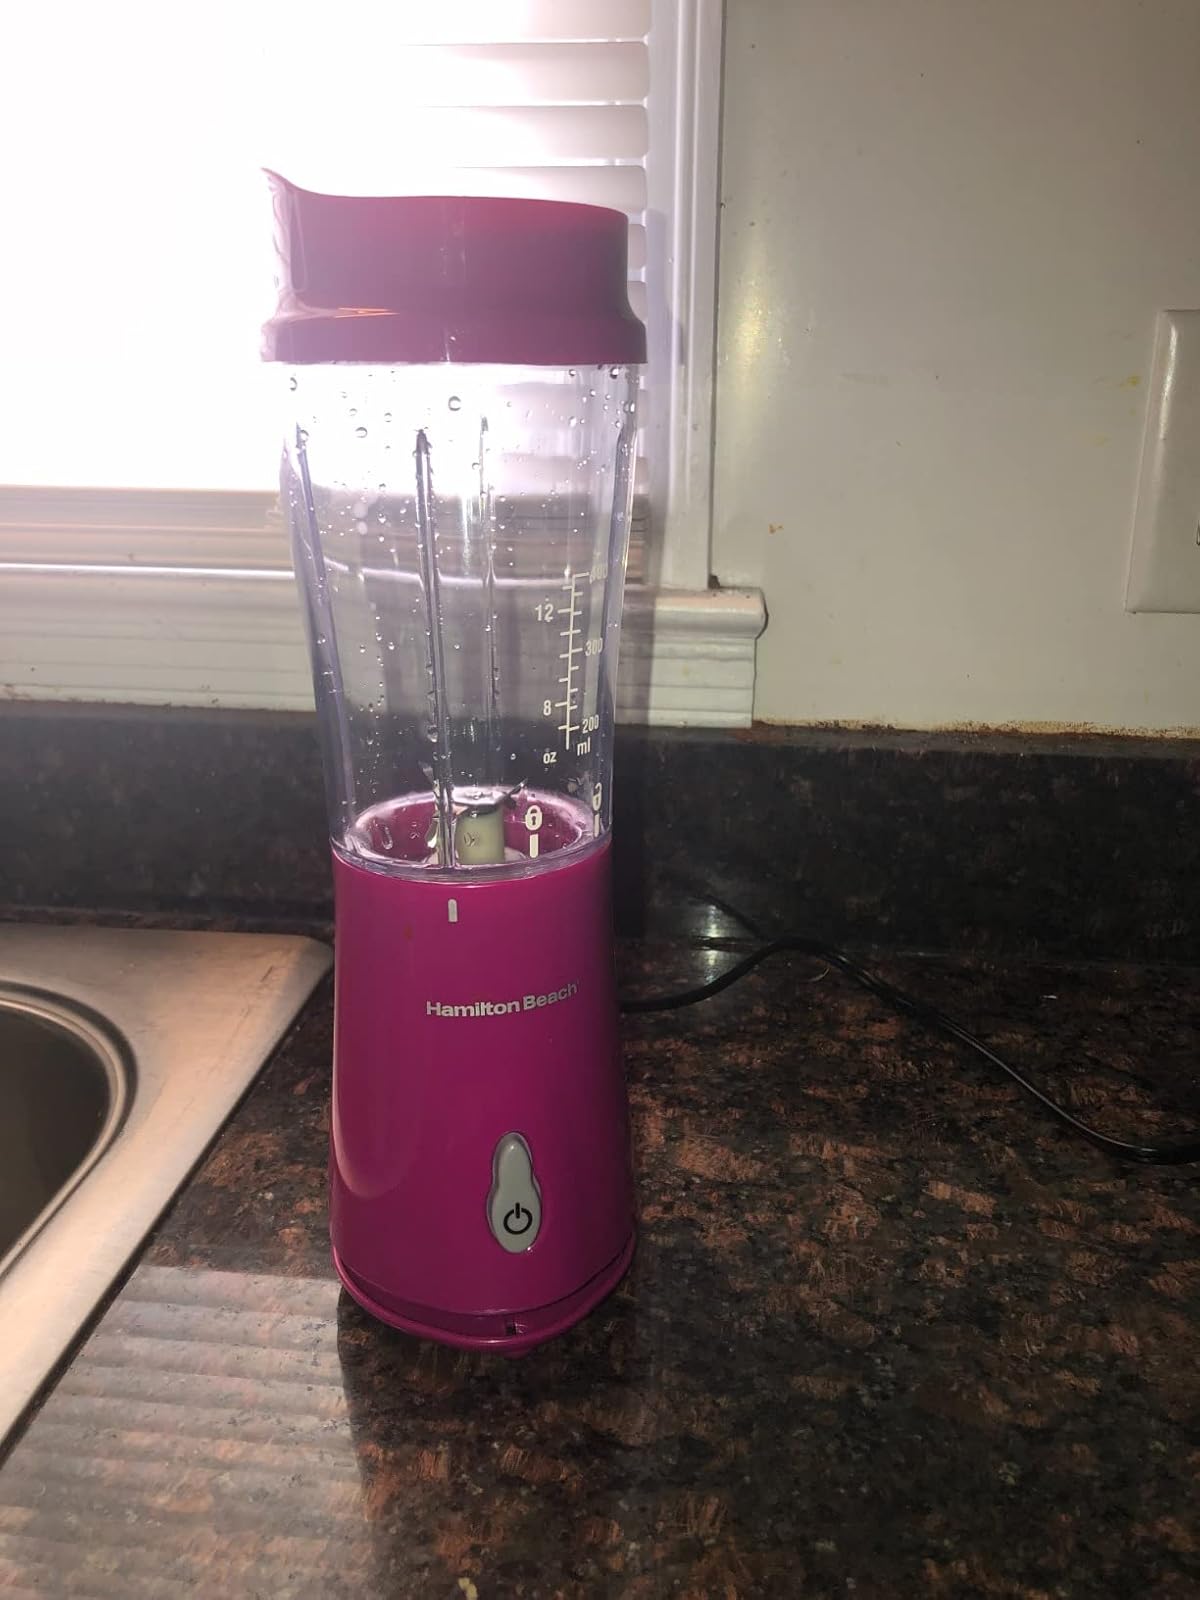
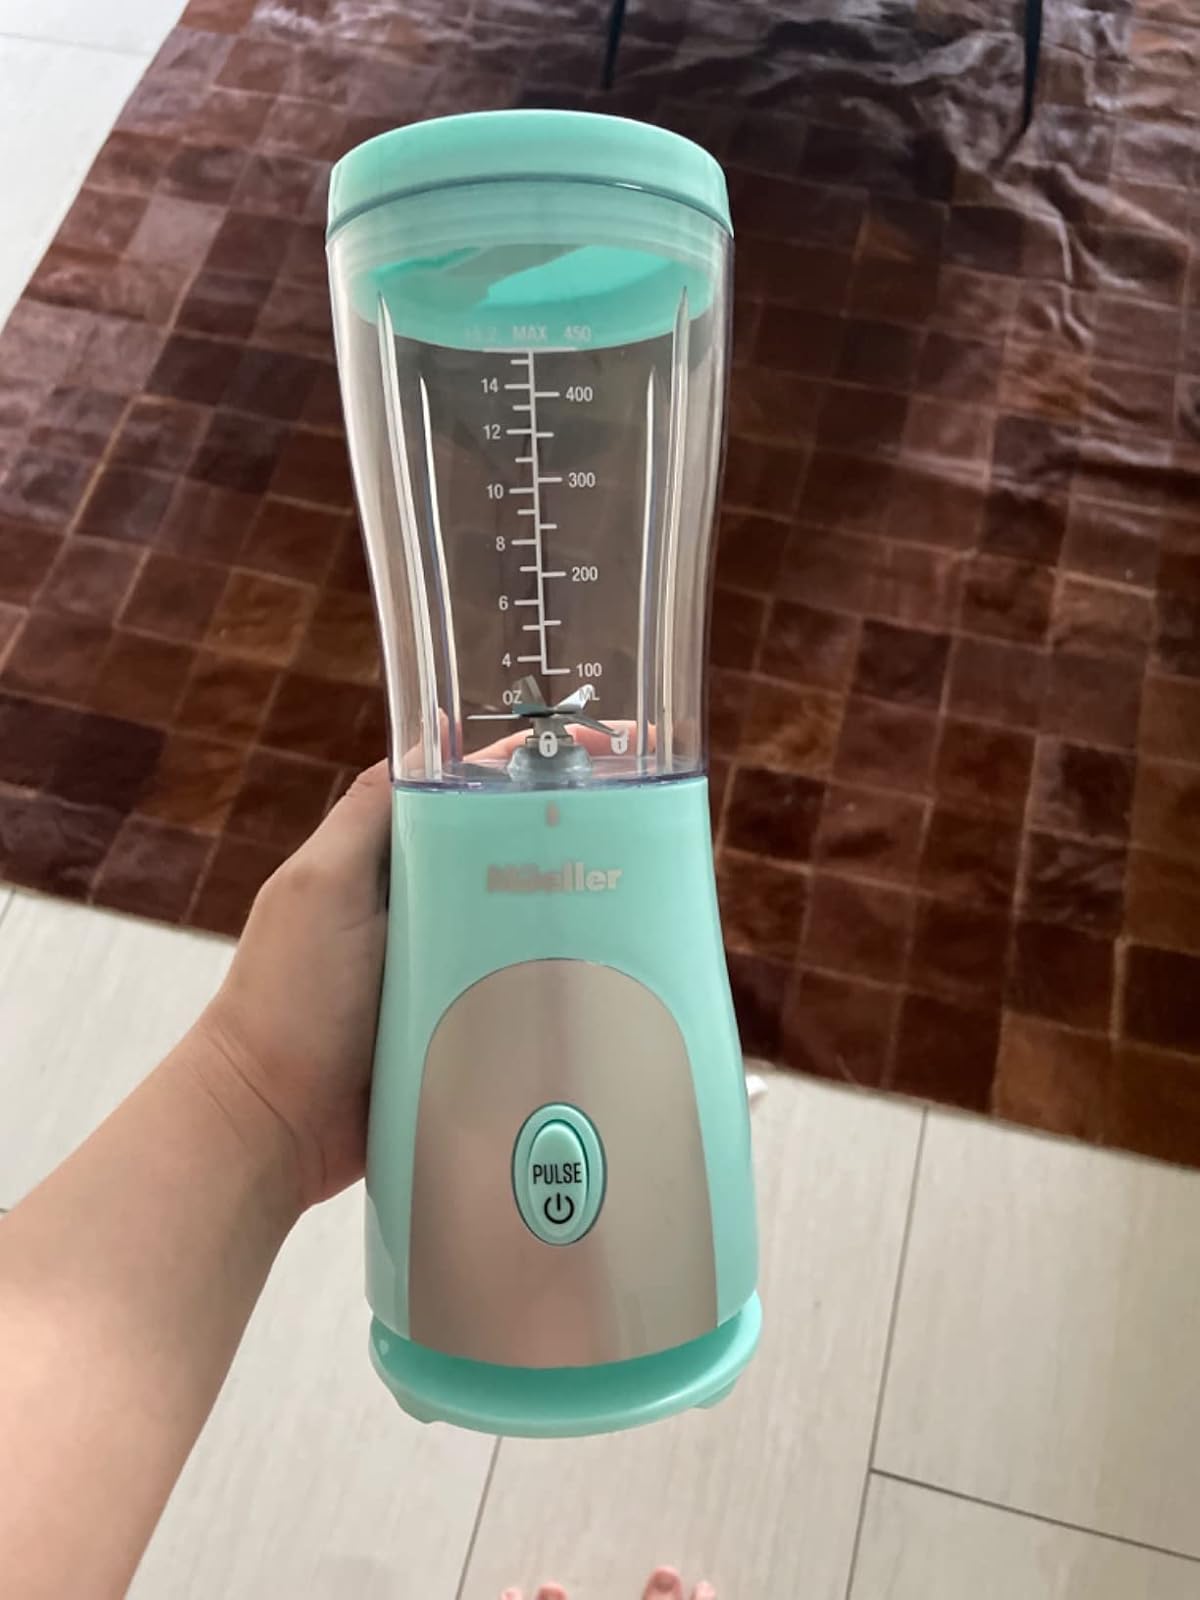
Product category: items_blender
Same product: no